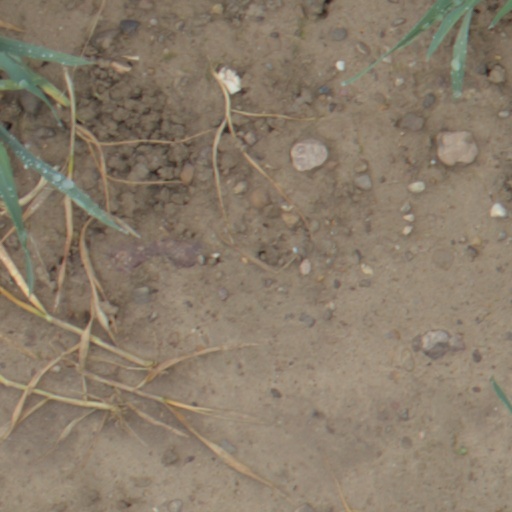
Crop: wheat